List of Compact Cassette tape data storage formats

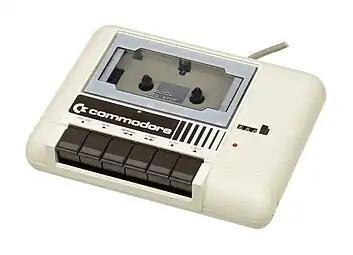
Commodore Datasette

The Commodore tape format, introduced on the Commodore PET, uses a combination of FSK and PWM methodology. Bits were encoded within a fixed time period similar to PWM, but because the I/O hardware on most Commodore models responded only to the falling edge of a cycle, they were not capable of true PWM decoding. Instead, the fixed time period contained two complete cycles of differing lengths to simulate a PWM pulse and 'off' period. Zeros were encoded by a "short" cycle followed by a "medium" cycle, while ones were encoded as a medium cycle then short cycle. The signals were sent directly from the output pin as a square wave which was "rounded off" by the recording media. A third "long" cycle was used for special tones: long-medium marked the start of each byte, long-short marked the end of data.